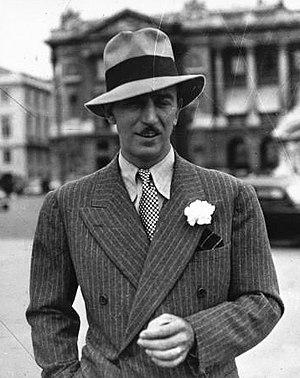
Walt Disney en 1935 sur la Place de la Concorde devant l'Hôtel de Crillon
Destino est un film d'animation franco-américain de Dominique Monféry, issu d'une collaboration inattendue entre Walt Disney et Salvador Dalí. Il fut d'abord ébauché lors de la rencontre entre les deux hommes, qui se vouaient une admiration réciproque, puis repris et achevé bien après la mort de Dalí, en 2003.
Walter Elias Disney dit Walt Disney [ˈwɔːlt ˈdɪzni] est un producteur, réalisateur, scénariste et animateur américain, né le 5 décembre 1901 à Chicago et mort le 15 décembre 1966 à Burbank. Il est l'un des pionniers de l'animation et est une icône du XXᵉ siècle.